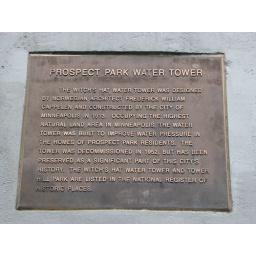
Some shots of the Witch's Hat water tower in Prospect Park.